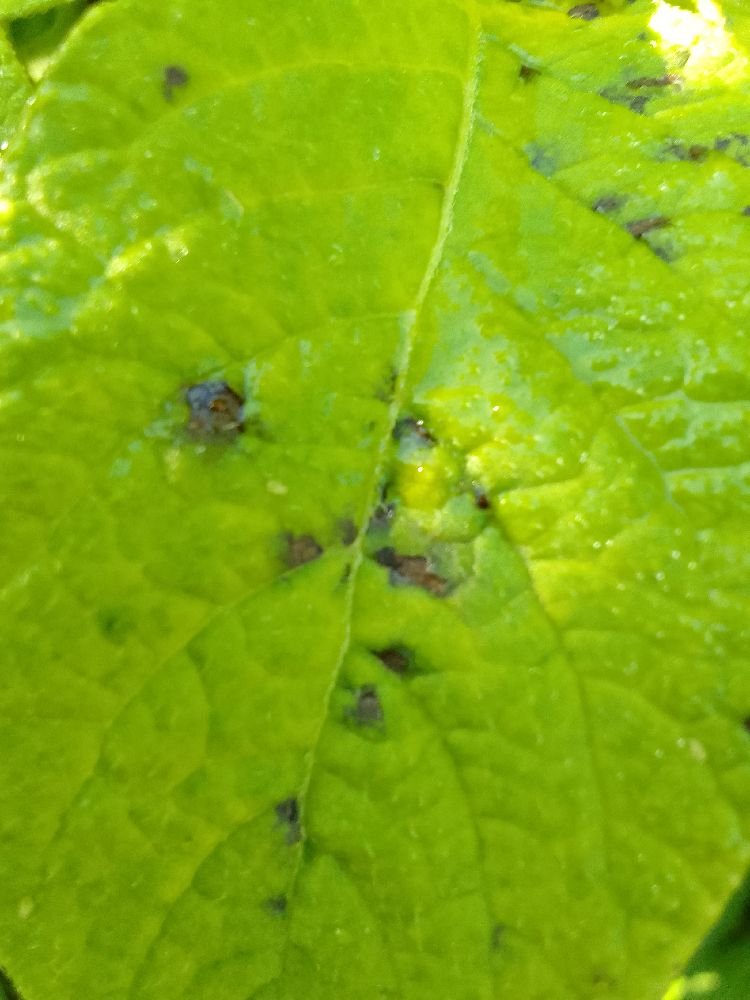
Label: Early blight